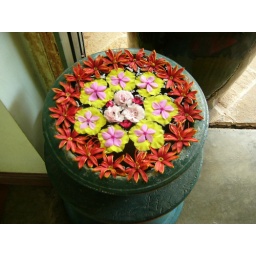
bowls of flowers everywhere in hotel